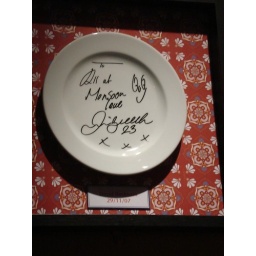
A plate signed by David Beckham on the wall at Monsoon Poon, Wellington